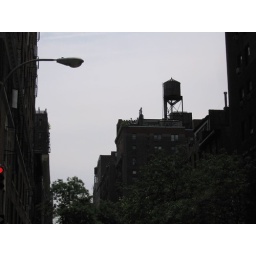
A water tower in greenwich village